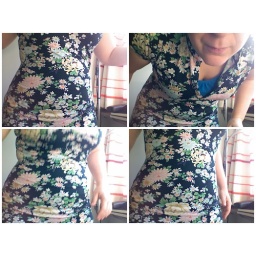
flower dress in colours